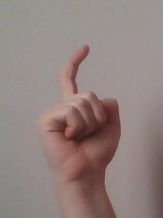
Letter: ra